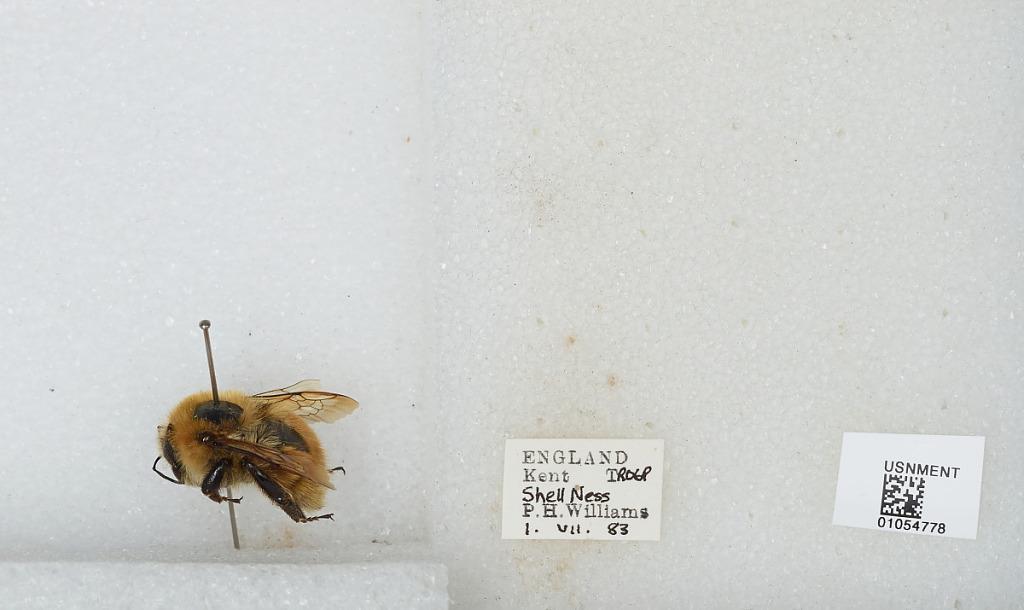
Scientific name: Bombus sp.
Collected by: P. Williams
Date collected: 1983-7-1
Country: United Kingdom
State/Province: England
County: Kent
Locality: Shell Ness
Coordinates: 51.3735, 0.9503